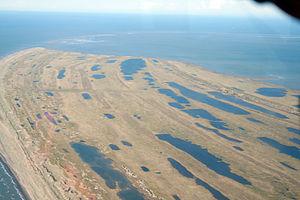
La pointe du cap Espenberg, réserve nationale de Bering Land Bridge, Alaska, États-Unis